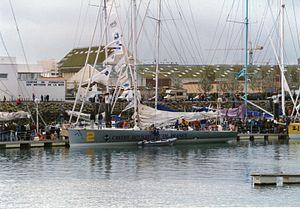
Crédit Immobilier De France au départ du Vendée Globe 1996-1997
Christophe Auguin, né le 10 décembre 1959 à Granville, est un navigateur français, spécialiste des courses autour du monde en solitaire.
Groupe Sceta est un voilier de course au large de la classe 60 pieds Open, lancé en juillet 1990 pour le navigateur français Christophe Auguin. Il possède l'un des meilleurs palmarès de sa catégorie puisqu'il a remporté le BOC Challenge, la Route du Rhum, la Transat Anglaise, la Transat Jacques-Vabre et terminé deuxième d'un Vendée Globe.